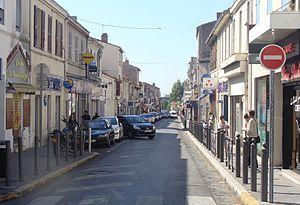
La rue Émile-Zola, dans le vieux Mazargues, vue depuis la place de l'église.
Mazargues est un quartier de Marseille dans le 9ᵉarrondissement.